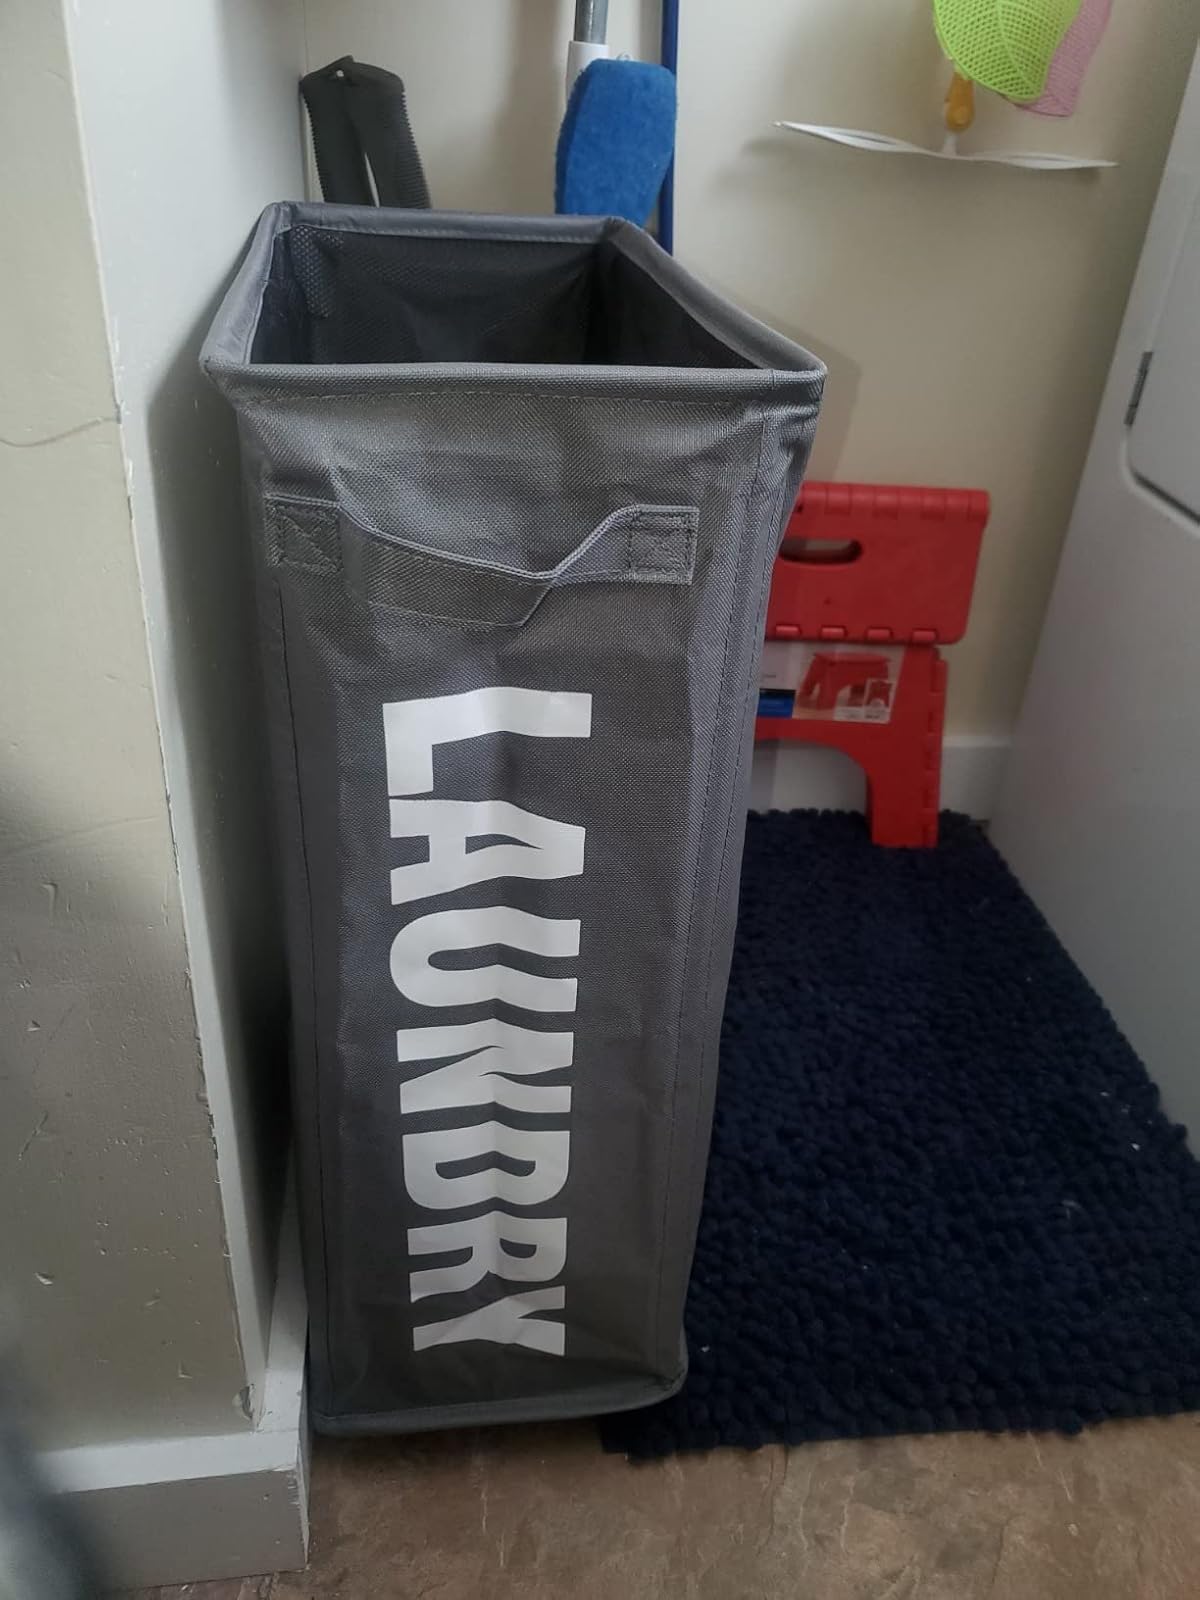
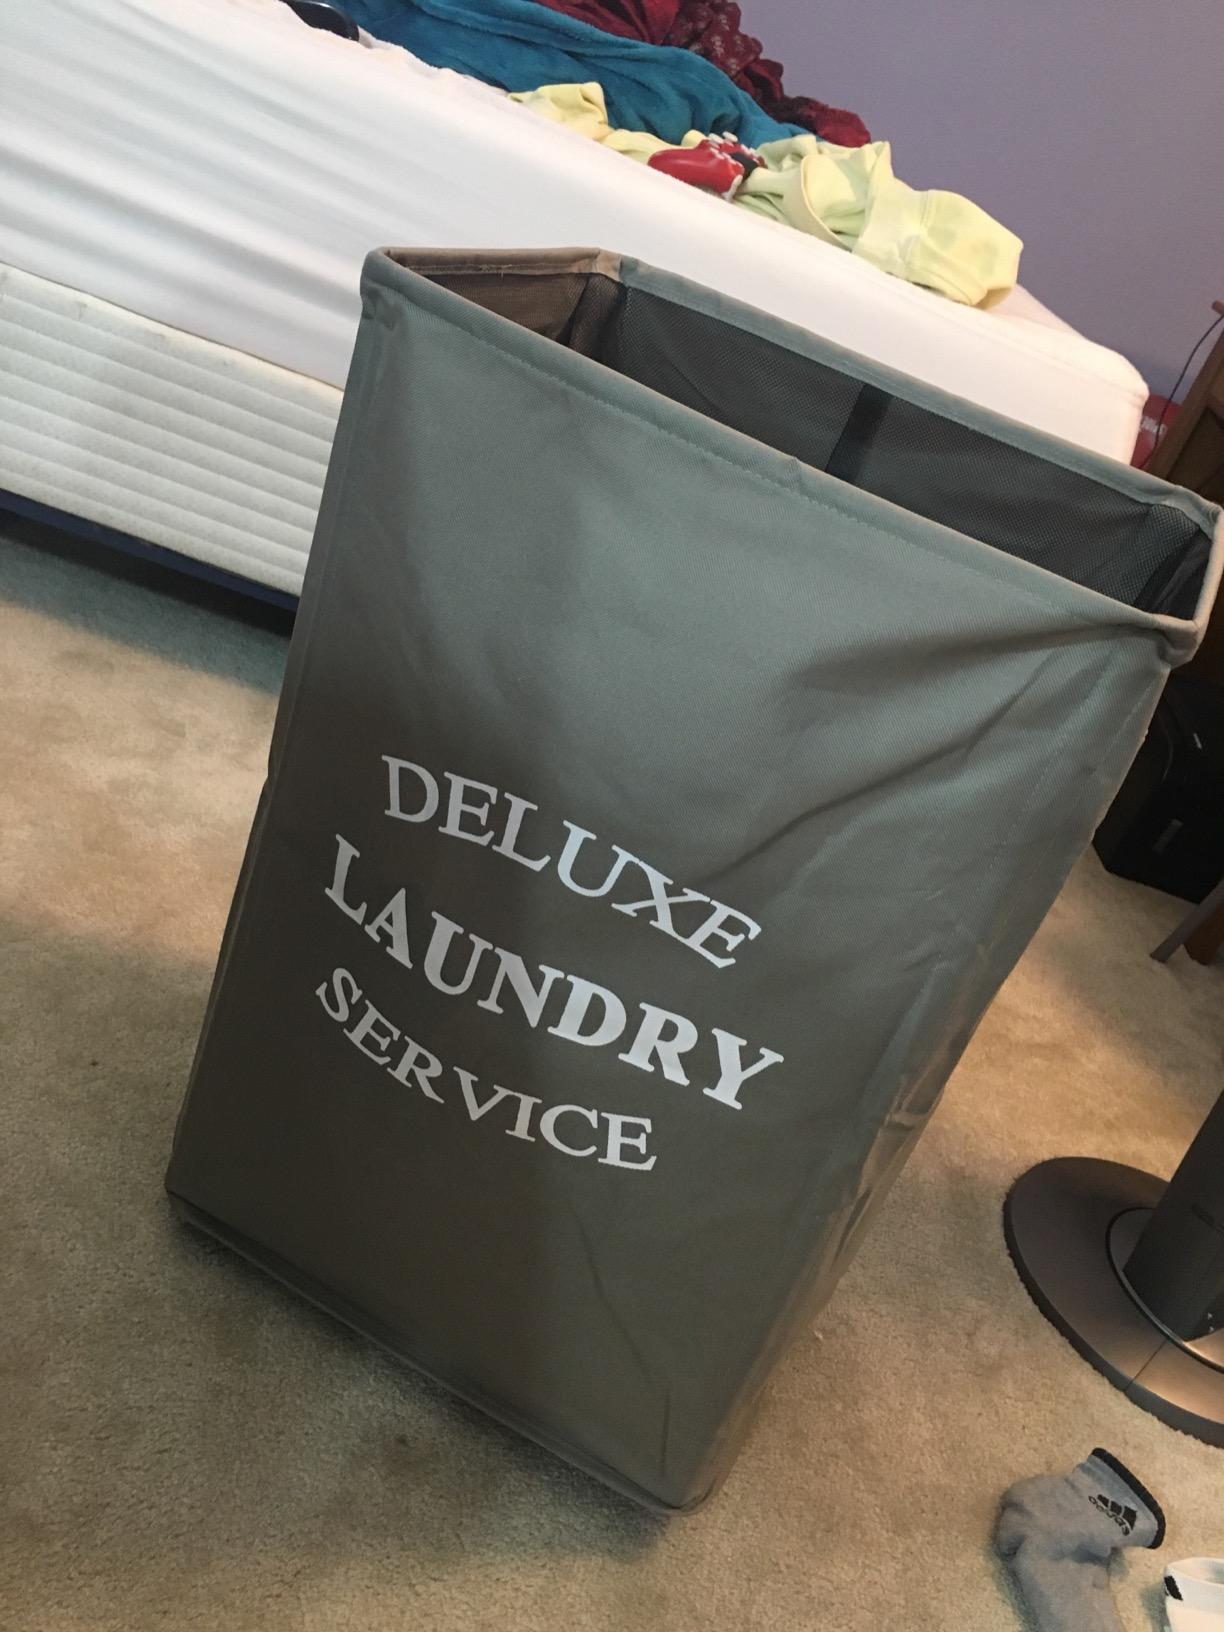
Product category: items_hamper
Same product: no